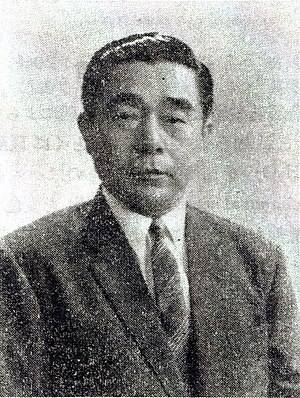
Kenichi Fukui
Kenichi Fukui var en japansk kemiker, der modtog Nobelprisen i kemi i 1981. Han var den første asiatiske videnskabsmand, der modtog en kemisk Nobelpris.